Igor Andreev

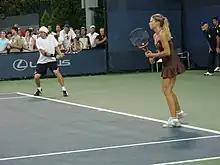
Andreev with his doubles partner Maria Kirilenko at the US Open

Andreev returned in 2007, and made an immediate impact with an impressive showing at the French Open. Unseeded, he beat former world no. 1 Andy Roddick 3–6, 6–4, 6–3, 6–4 in the first round, then Nicolás Massú, Paul-Henri Mathieu and Marcos Baghdatis in the fourth round to make his first Grand Slam quarterfinal, which he lost in straight sets to Novak Djokovic 6–3, 6–3, 6–3.